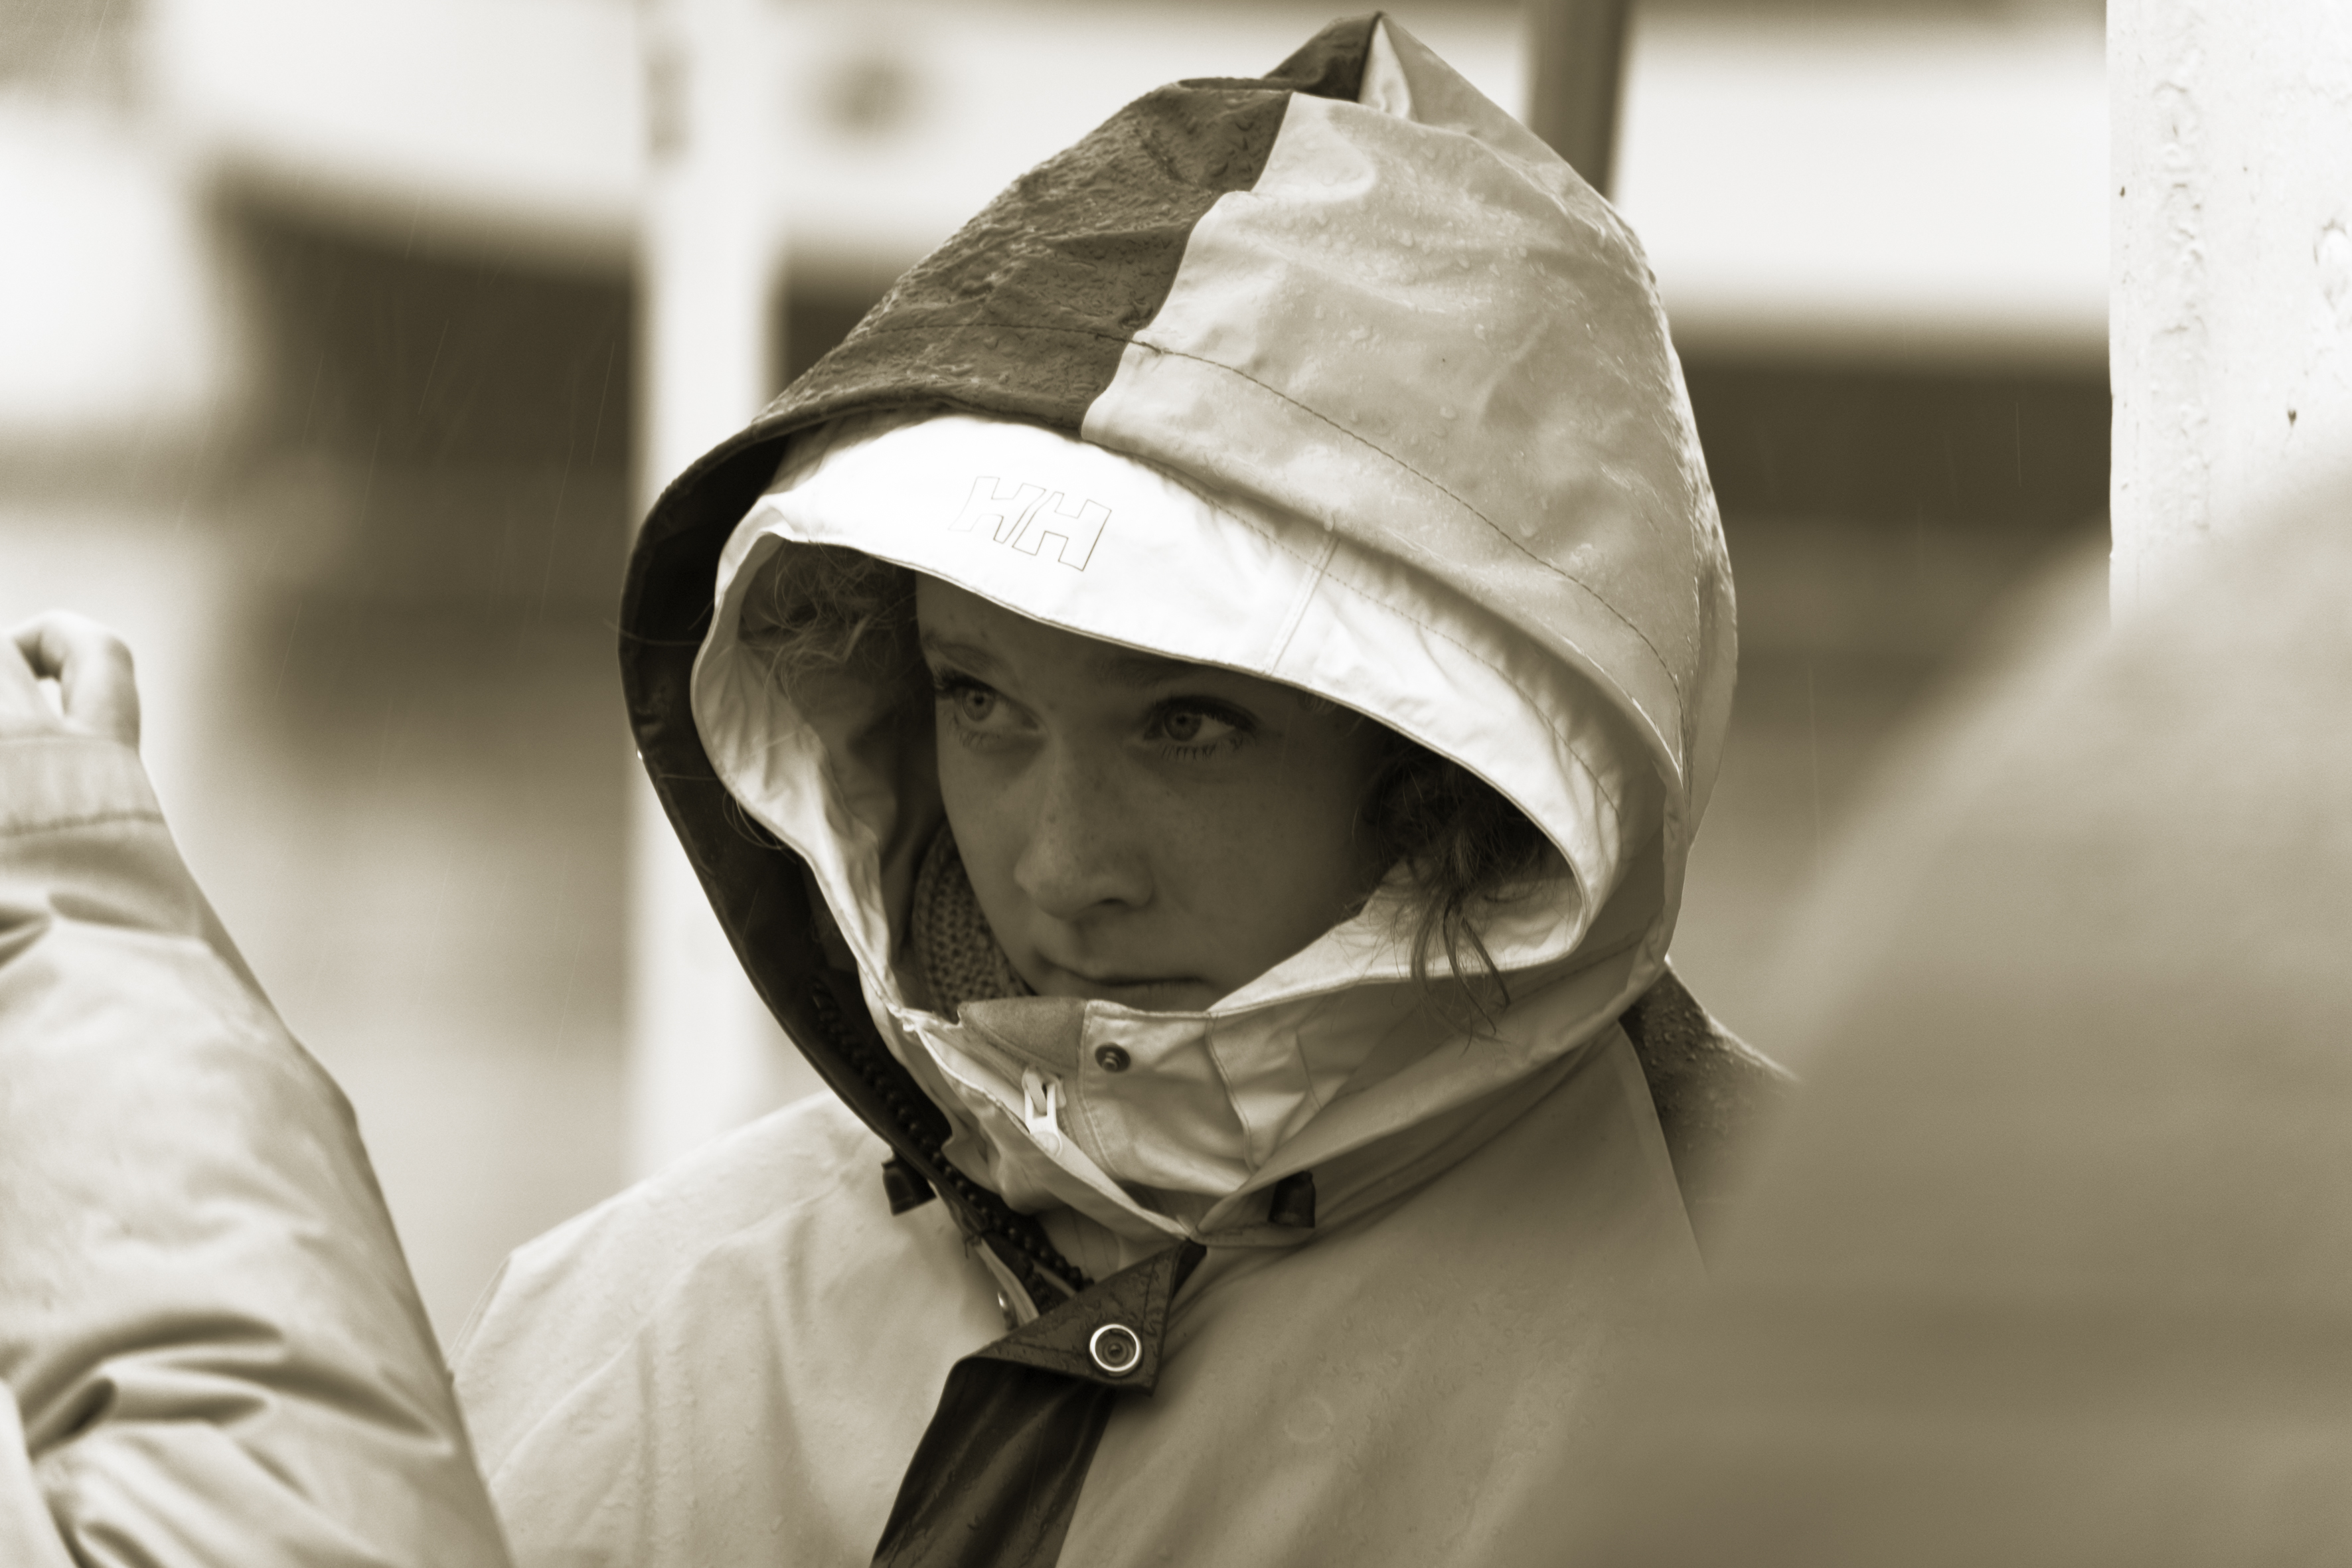
person, white, street, photography, urban, travel, fujifilm, portrait, child, iceland, monochrome, close up, bw, blackandwhite, blackwhite, is, glasses, head, ngc, photograph, skin, fuji, fujixt1, fujix, noireblanc